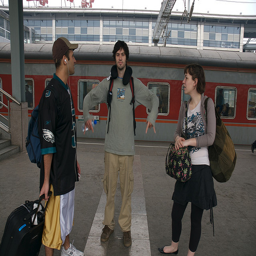
a few people that is on a train
Three young people stand on a train platform holding luggage.
Three people with back packs and luggage on a train platform
Three people at a subway station ready to bored a train.
Three people standing on a platform near a train.